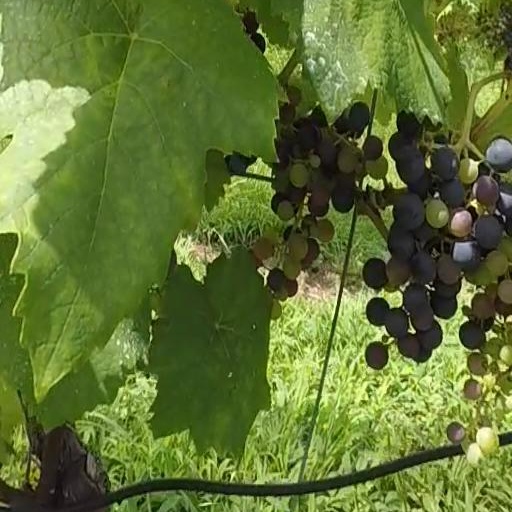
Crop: grape